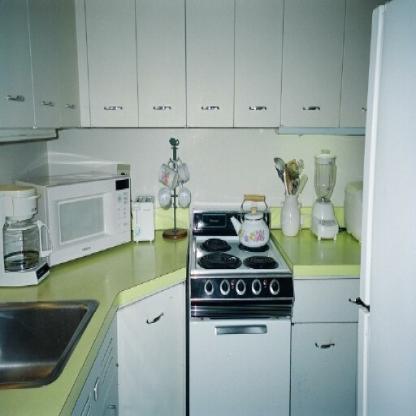
Scene: Indoor